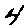
Label: 4